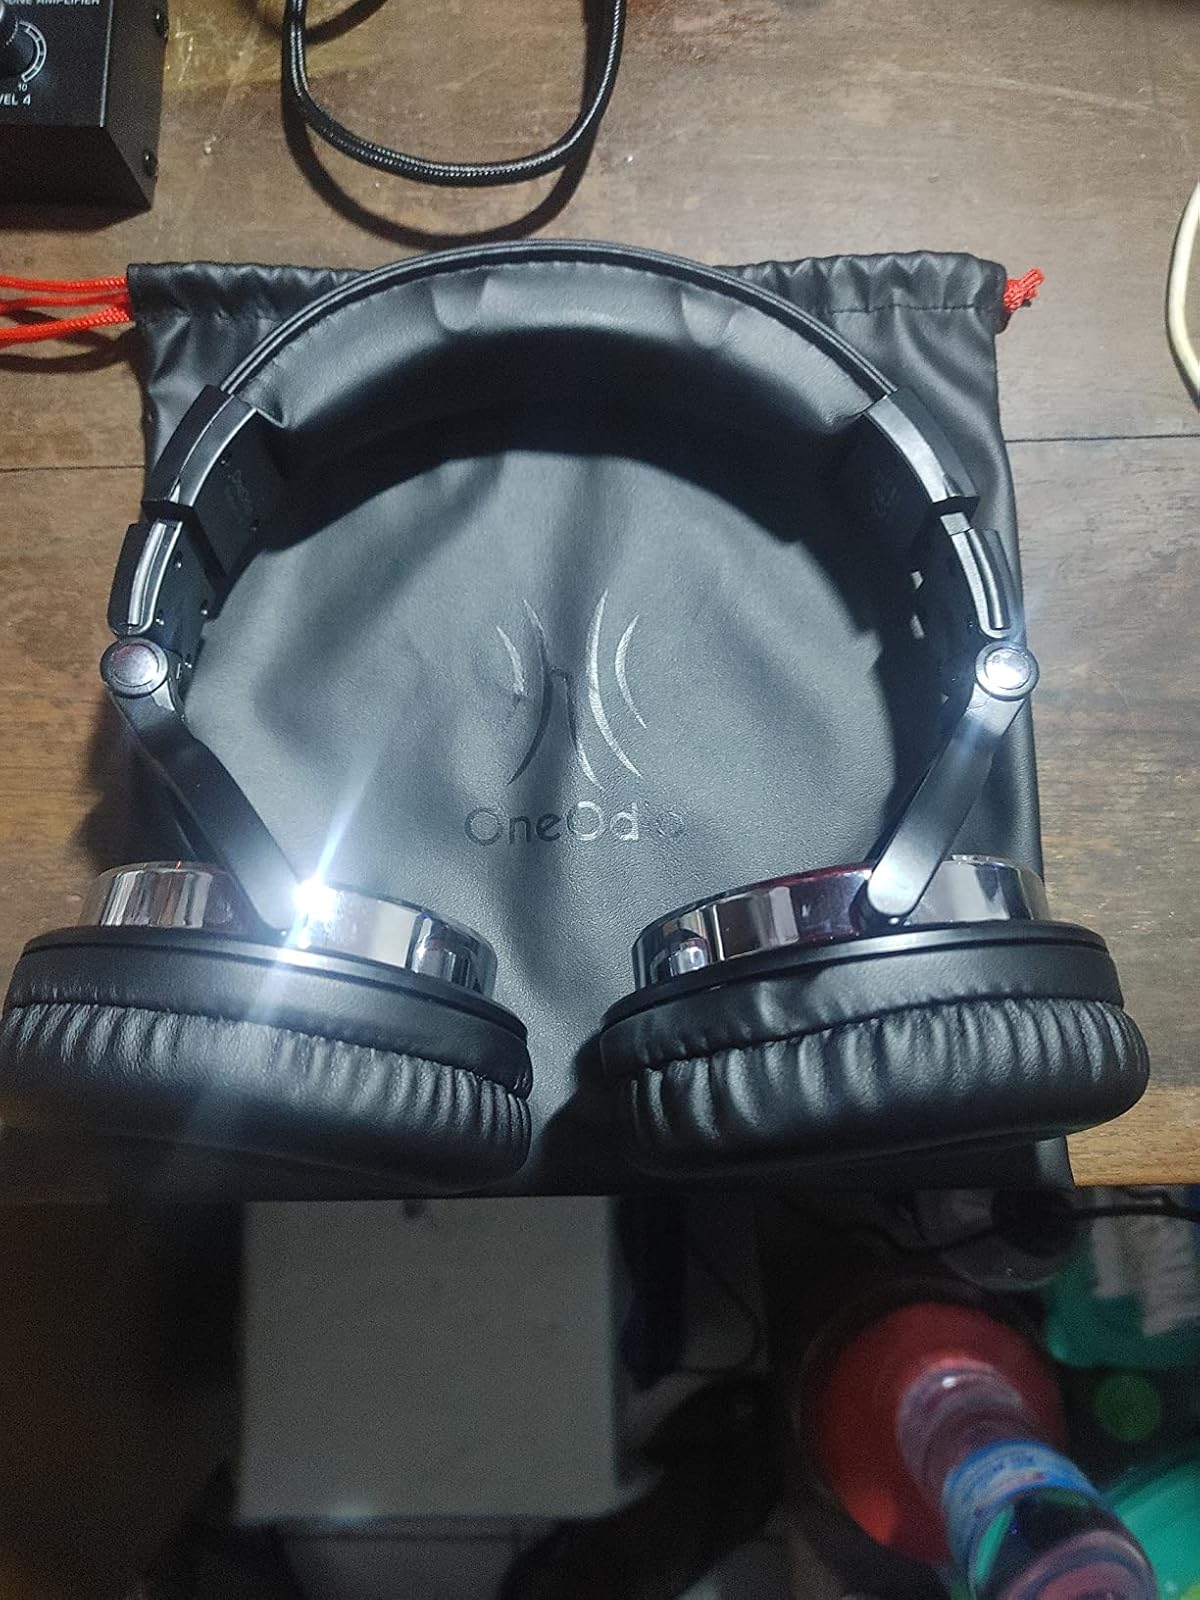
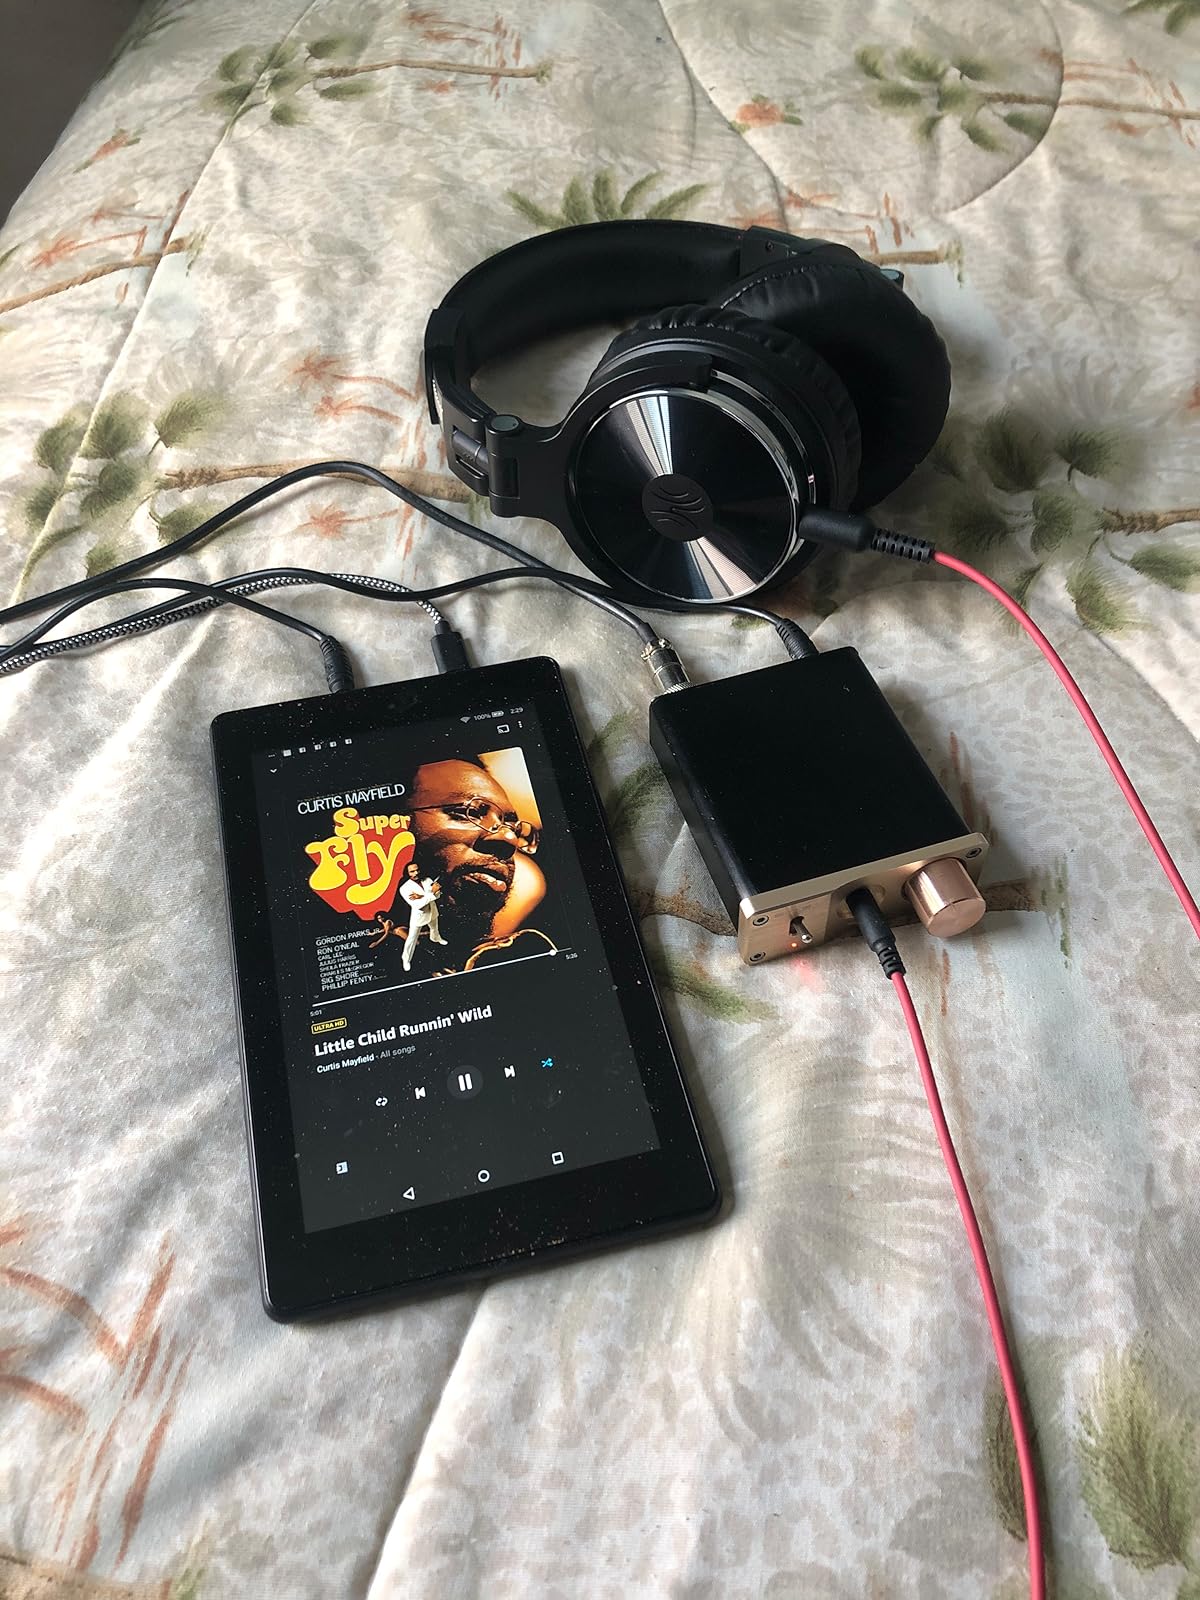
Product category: headphones
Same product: yes